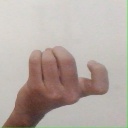
अक्षर: ज